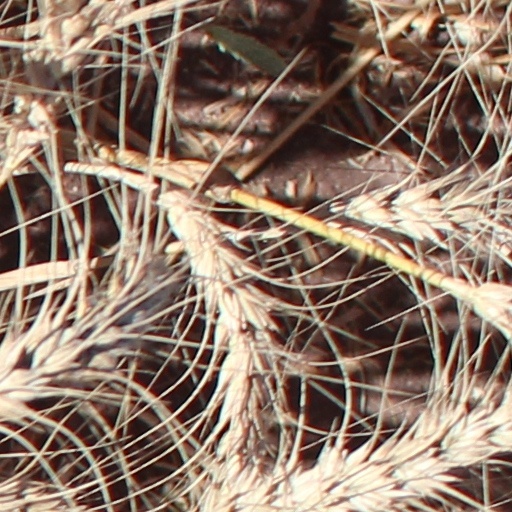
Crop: wheat